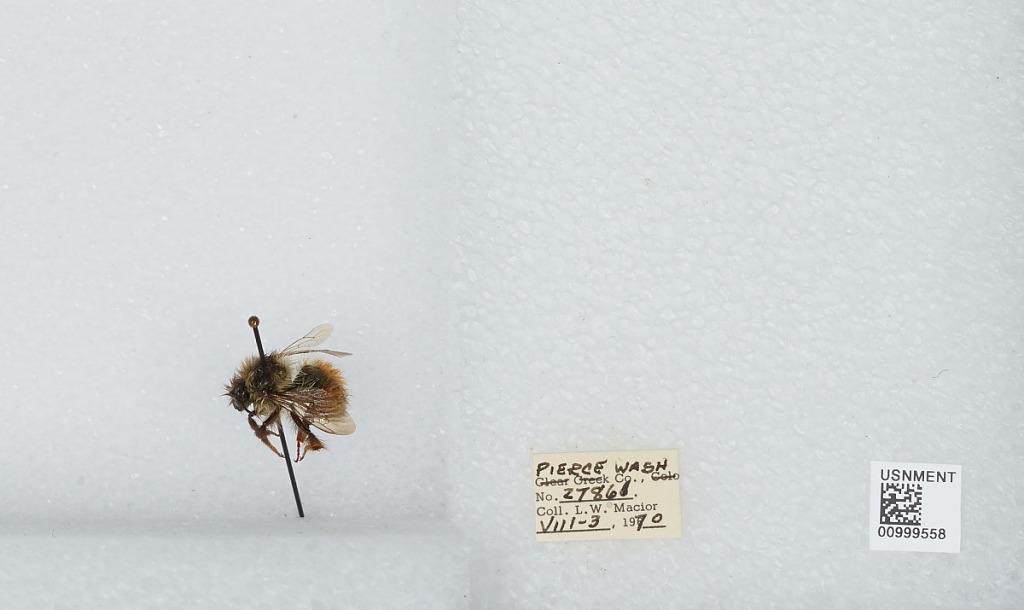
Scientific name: Bombus (Pyrobombus) melanopygus Nylander
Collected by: L. Macior
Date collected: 1970-8-3
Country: United States
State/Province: Washington
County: Pierce
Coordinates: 47.05, -122.12